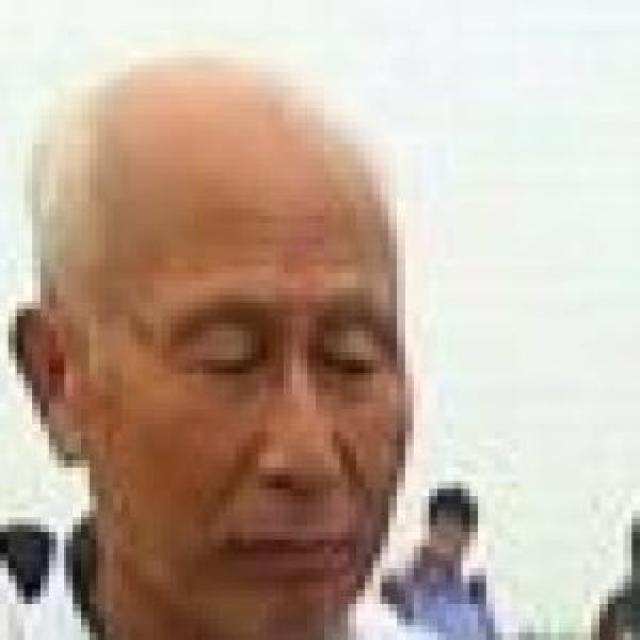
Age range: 45-64